Tank

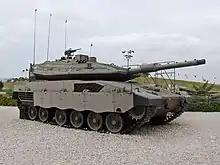
Merkava Mark 4 main battle tank is equipped with a digital C4IS battle-management system.

Most modern tanks most often have four crew members, or three if an auto-loader is installed. These are the: